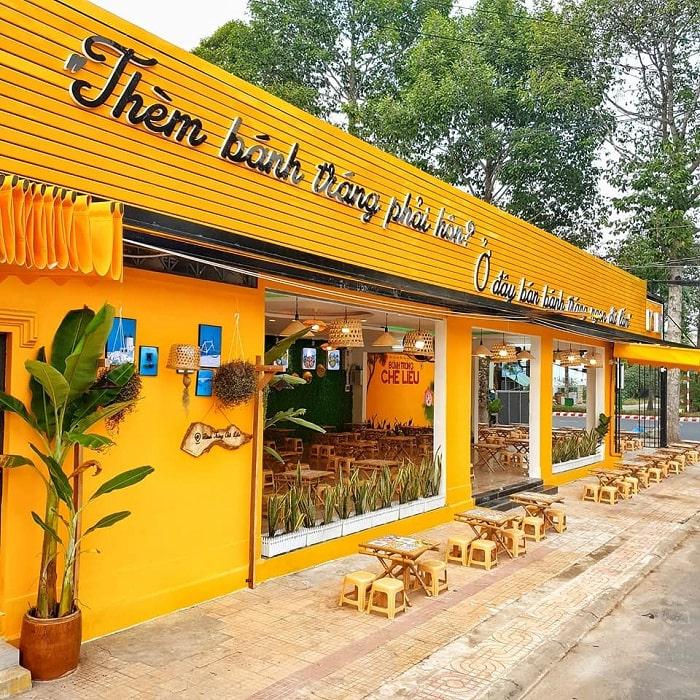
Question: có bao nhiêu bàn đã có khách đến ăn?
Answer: không có bàn nào